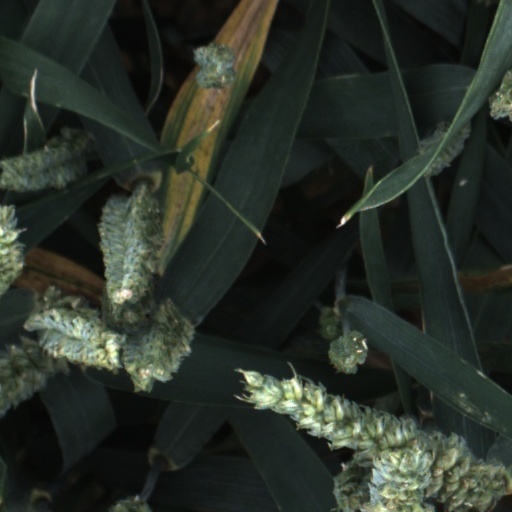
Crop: wheat